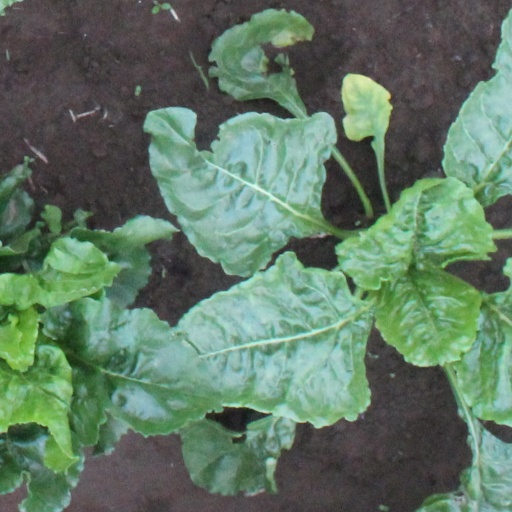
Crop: sugar beet